Cheating

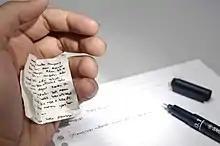
A small cheat sheet can be used to cheat during an academic examination.

Academic cheating is a significantly common occurrence in high schools and colleges in the United States. Statistically, 64% of public high school students admit to serious test cheating. 58% say they have plagiarized. 95% of students admit to some form of cheating. This includes tests, examinations, copying homework, and papers. Only 50% of private school students, however, admit to this. The report was made in June 2005 by Rutgers University professor Donald McCabe for The Center for Academic Integrity. The findings were corroborated in part by a Gallup survey. In McCabe's 2,001 of 4,500 high school students, "74% said they cheated on a test, 72% cheated on a written work, and 97% reported to at least had copied someone's homework or peeked at someone's test. 1/3 reported to have repeatedly cheated." The new revolution in high-tech digital info contributes enormously to the new wave in cheating: online term-paper mills sell formatted reports on practically any topic, services exist to prepare any kind of homework or take online tests for students (despite the fact that this phenomenon, and these websites, are well known to educators), digital audio players can contain notes, and graphing calculators store formulas to solve math problems. The Ming-dynasty "Book of Swindles" discusses cases of cheating and bribery surrounding the Chinese imperial examination for civil service.